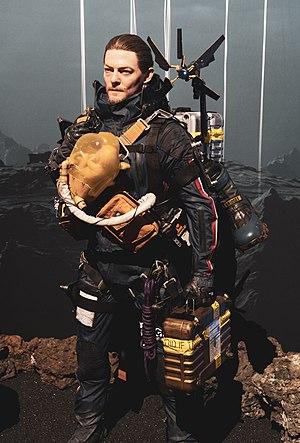
Death Stranding est un jeu vidéo développé par Kojima Productions et édité par Sony Interactive Entertainment. Le jeu est sorti le 8 novembre 2019 sur PlayStation 4 et le 14 juillet 2020 sur Windows.